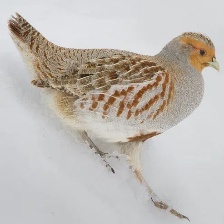
Species: SNOW PARTRIDGE
Scientific name: LERWA LERWA
ImageNet parent category: partridge